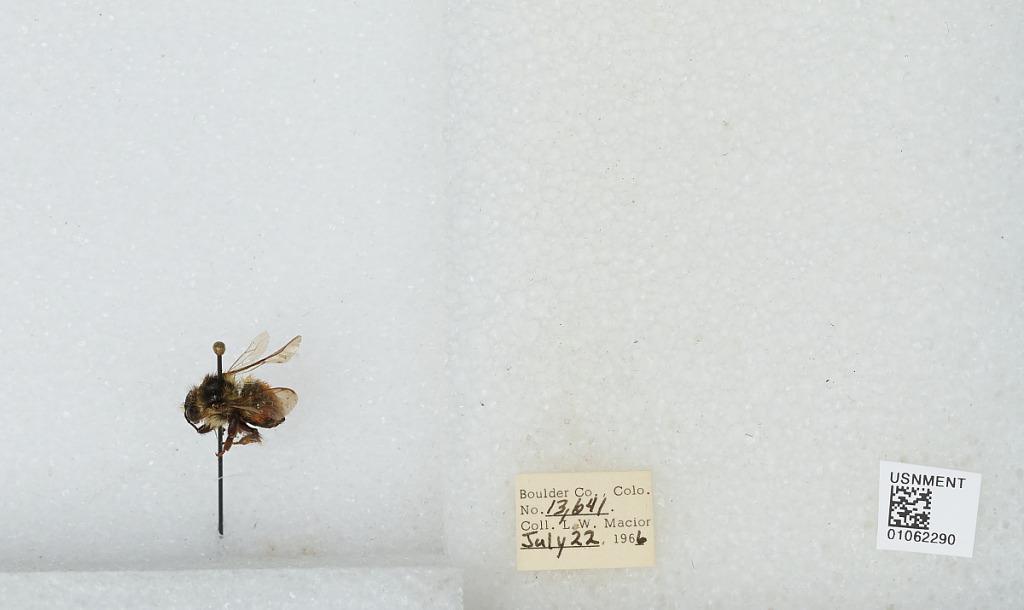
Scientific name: Bombus (Pyrobombus) bifarius Cresson
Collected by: L. Macior
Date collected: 1966-7-22
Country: United States
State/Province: Colorado
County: Boulder
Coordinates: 40.0017, -105.308